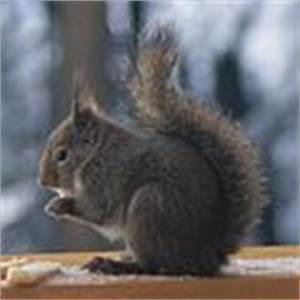
squirrel